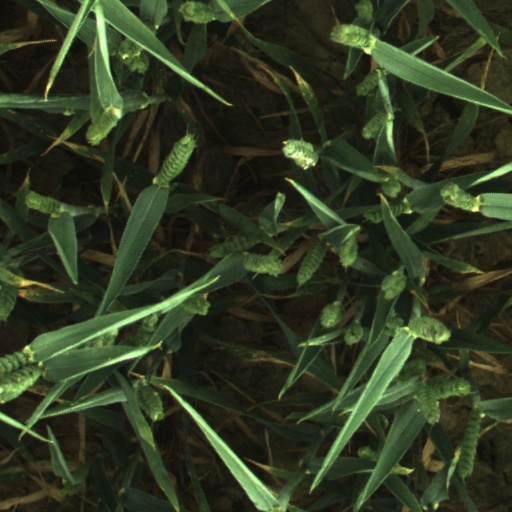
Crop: wheat